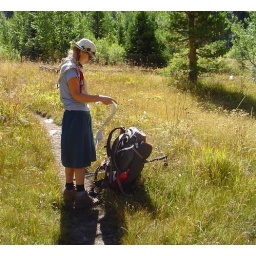
the belle of the trail in a skirt and flower ringed hiking hat